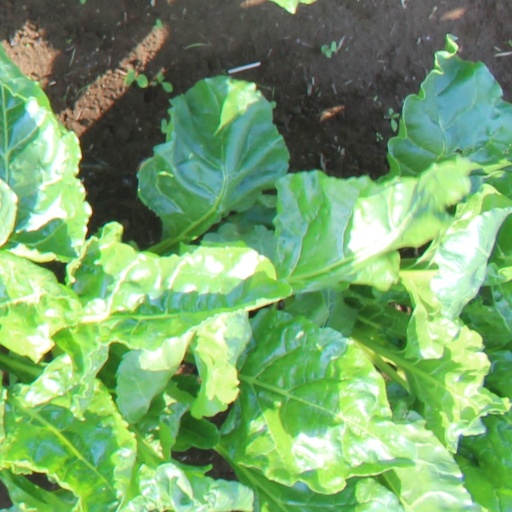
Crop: sugar beet